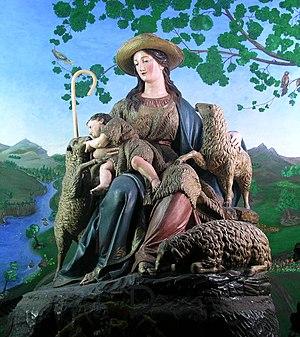
La Divine Bergère est un vocable marial associé à la représentation de la Vierge Marie comme bergère, dont l'image fut répandue par les frères mineurs capucins, elle est particulièrement vénérée en Andalousie bien qu'elle soit aussi connue en Espagne et en pays hispanophone.